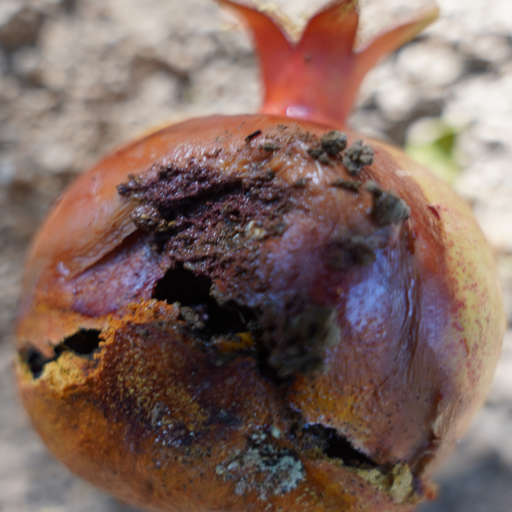
Label: Ectomyelois ceratoniae